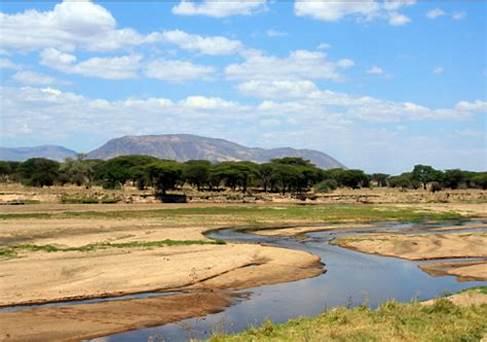
Eneo fulani lenye mandhari asilia ambalo limejumuisha mto ,miti na milima kwa mbali, mandhari hii ni makazi ya wanyama na wadudu mbalimbali.